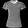
Label: T - shirt / top